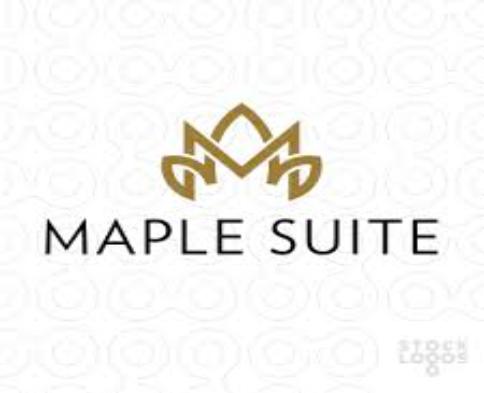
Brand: Maple
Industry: Electronic